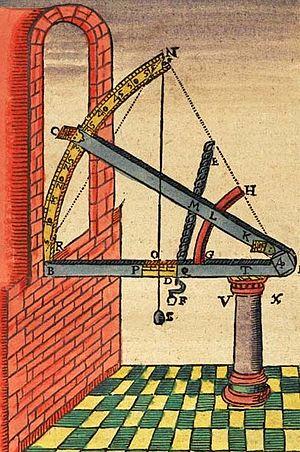
Tycho Brahe, né Tyge Ottesen Brahe, est un astronome danois, issu d'une grande famille associée de longue date aux affaires du royaume. Sa région natale, la Scanie, fait désormais partie de la Suède.